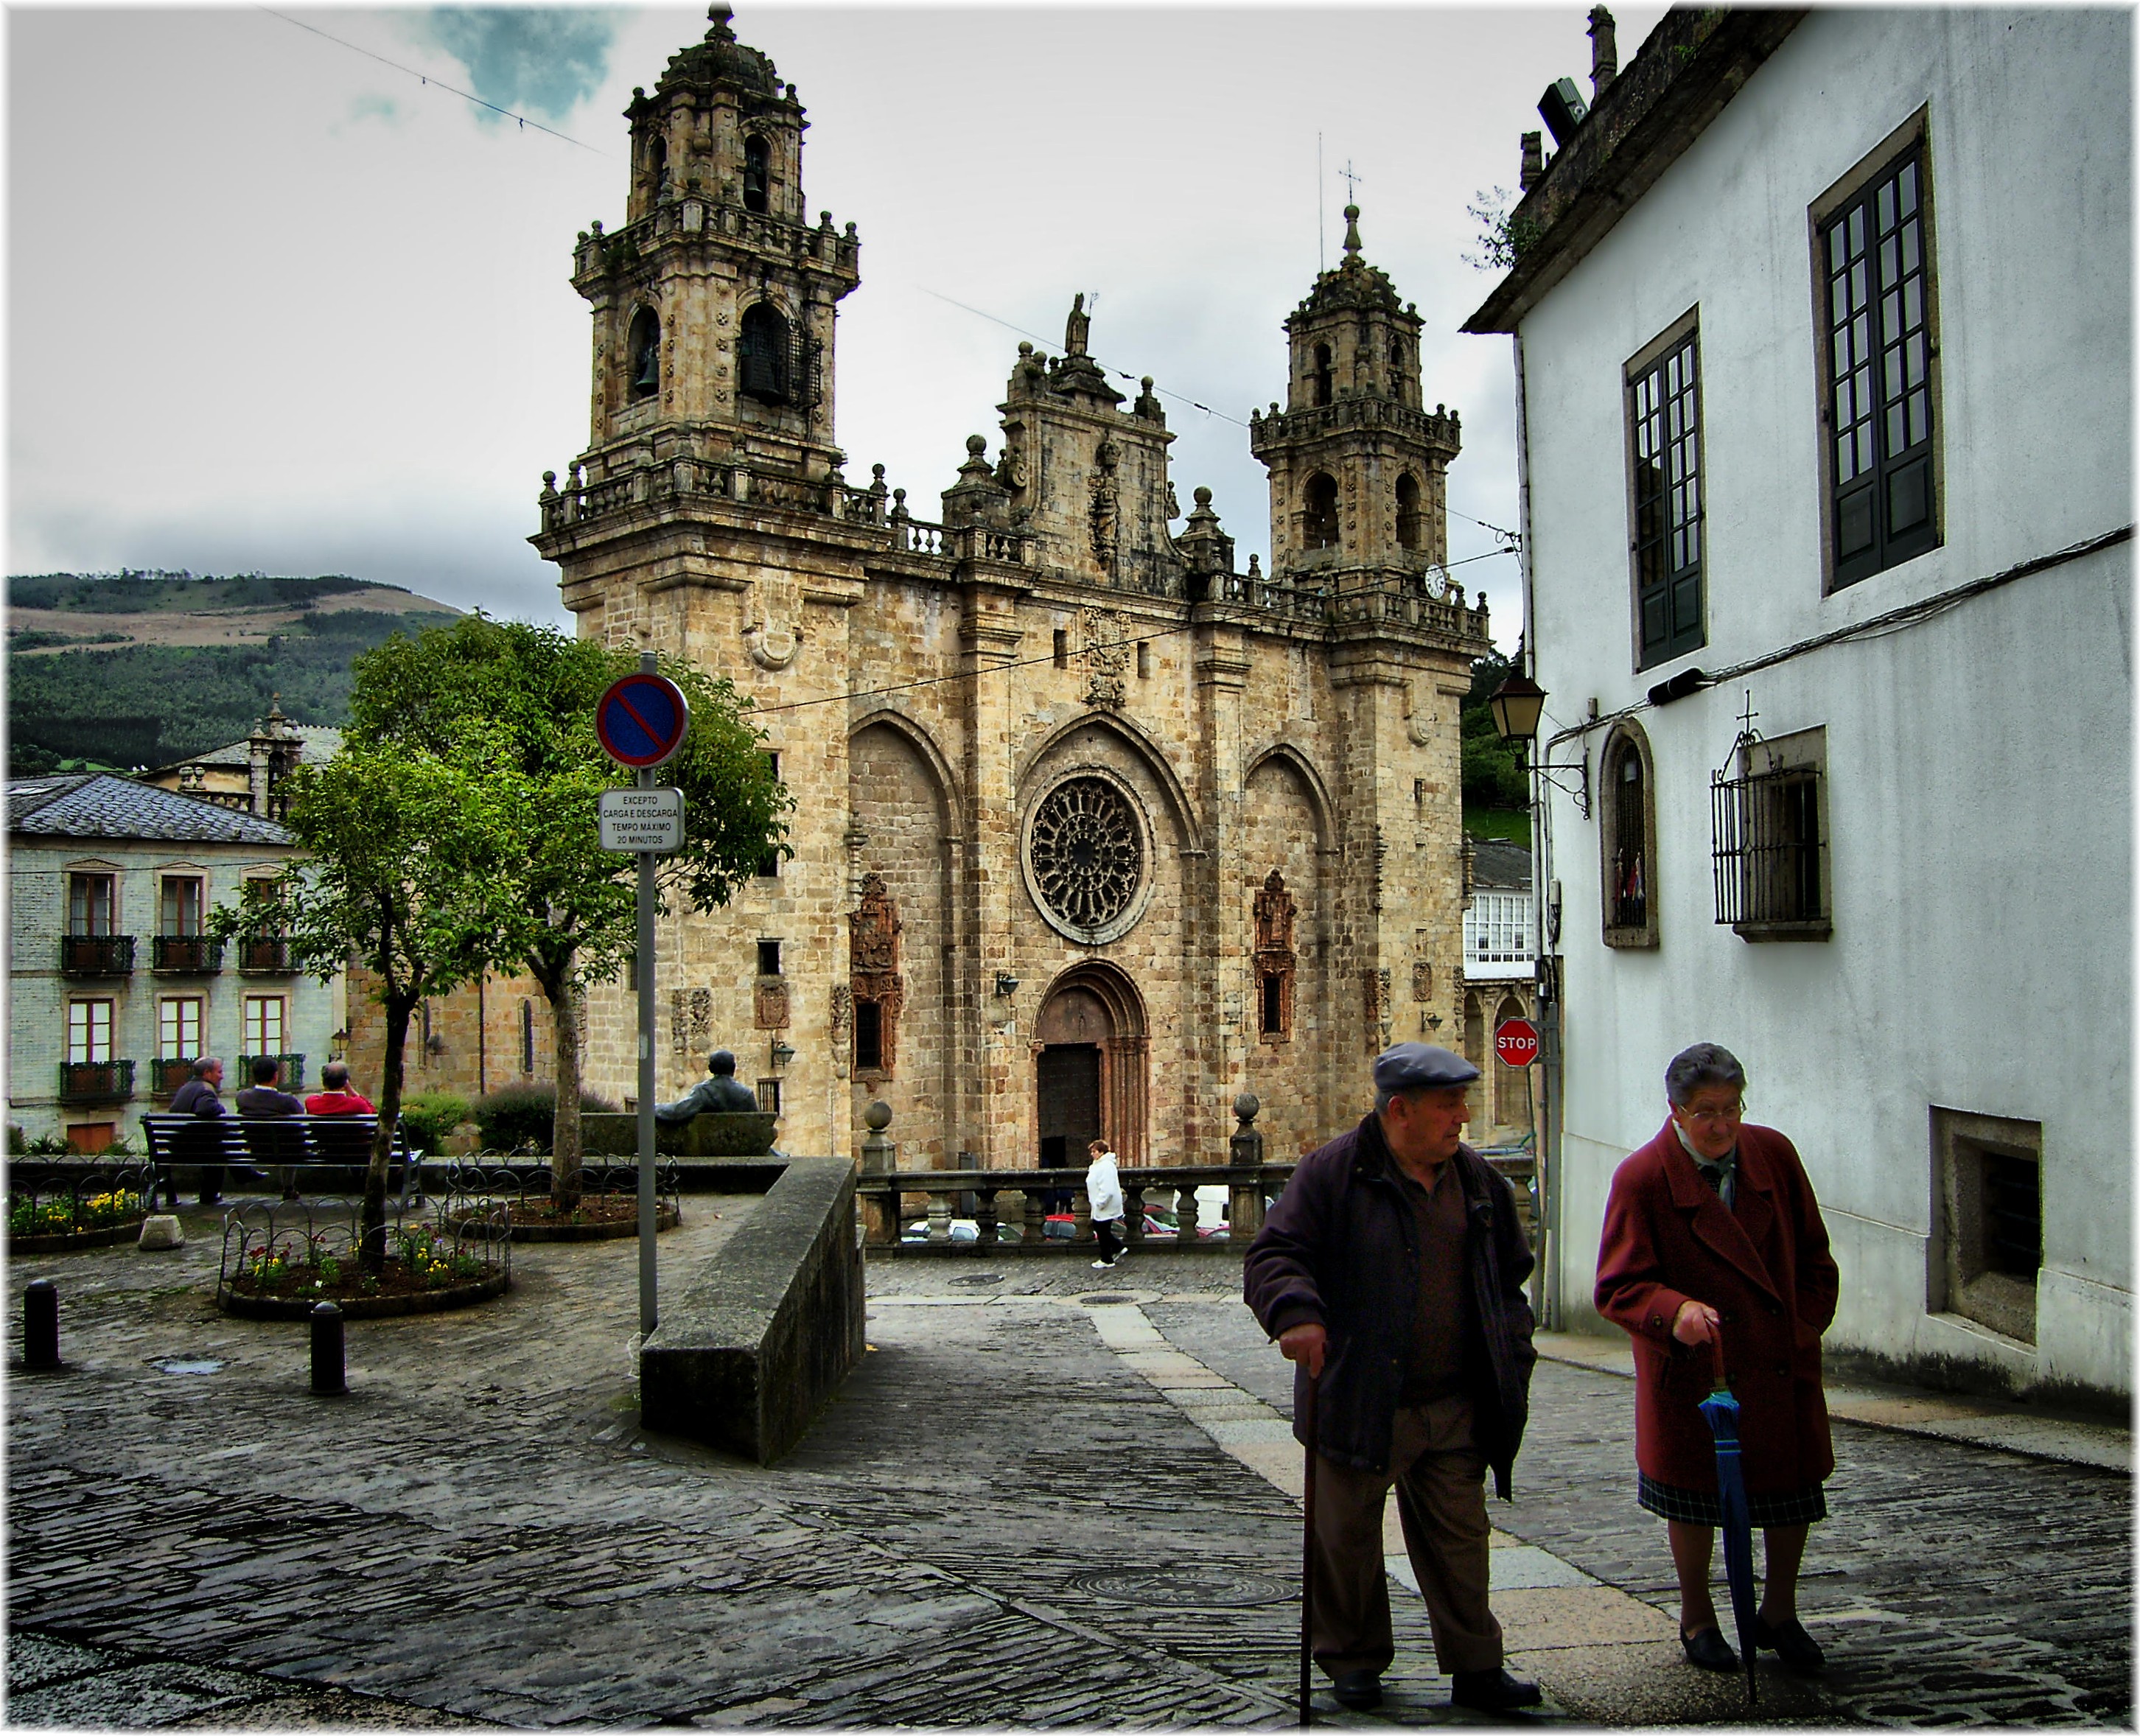
architecture, street, town, building, palace, cityscape, travel, europe, plaza, landmark, facade, church, cathedral, tourism, place of worship, monastery, europa, catedrales, galicia, piedra, romanico, town square, basilica, pedra, espana, galiza, catedrais, iglesias, igrexas, provincialugo, monforte, soain, tours, ancient history